Birmingham Baths Committee

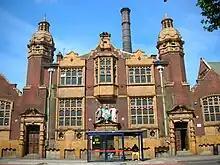
The baths in Balsall Heath

Talk of providing the areas of Bordesley and Deritend and the adjoining wards with baths had been around before that of the Monument Road Baths. The committee presented the council with a site they believed suitable for the construction of the baths, however, this was rejected on the grounds that a cheaper site be found.